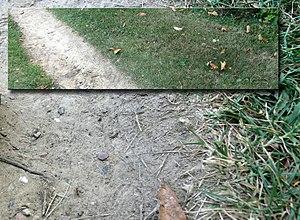
Impact d'une zone de surfréquentation sur zone enherbée (passage répété de vélos et joggers), dans un grand espace vert de la ville de Lille.
La surfréquentation se produit lorsque la pression des visiteurs, touristes ou usagers d'un milieu naturel ou semi-naturel est telle qu'elle dépasse la capacité du milieu à se régénérer. On utilise parfois ce mot à propos de la pression des troupeaux itinérants ou du pacage libre. La surfréquentation contribue parfois à la « surutilisation » ou « surexploitation » d'un milieu. C'est une notion relative à la vulnérabilité du milieu et aux ressources considérées.